Providensky District

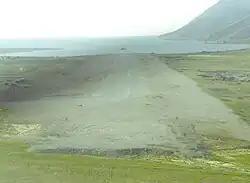
Provideniya Bay Airport

Along with the port, the district is also served by the Provideniya Bay Airport, where Chukotavia provide flights to Anadyr. The airport has played a significant role in developing relations with the United States since the dissolution of the Soviet Union in the late 1980s, with Alaska Air flights to Provideniya regularly occurring throughout the 1990s.